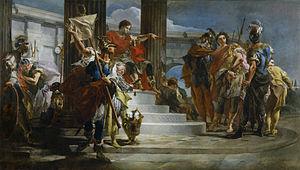
Le Walters Art Museum, situé à Baltimore dans le Maryland aux États-Unis, est un musée qui propose une collection d'art privée ouverte au public.